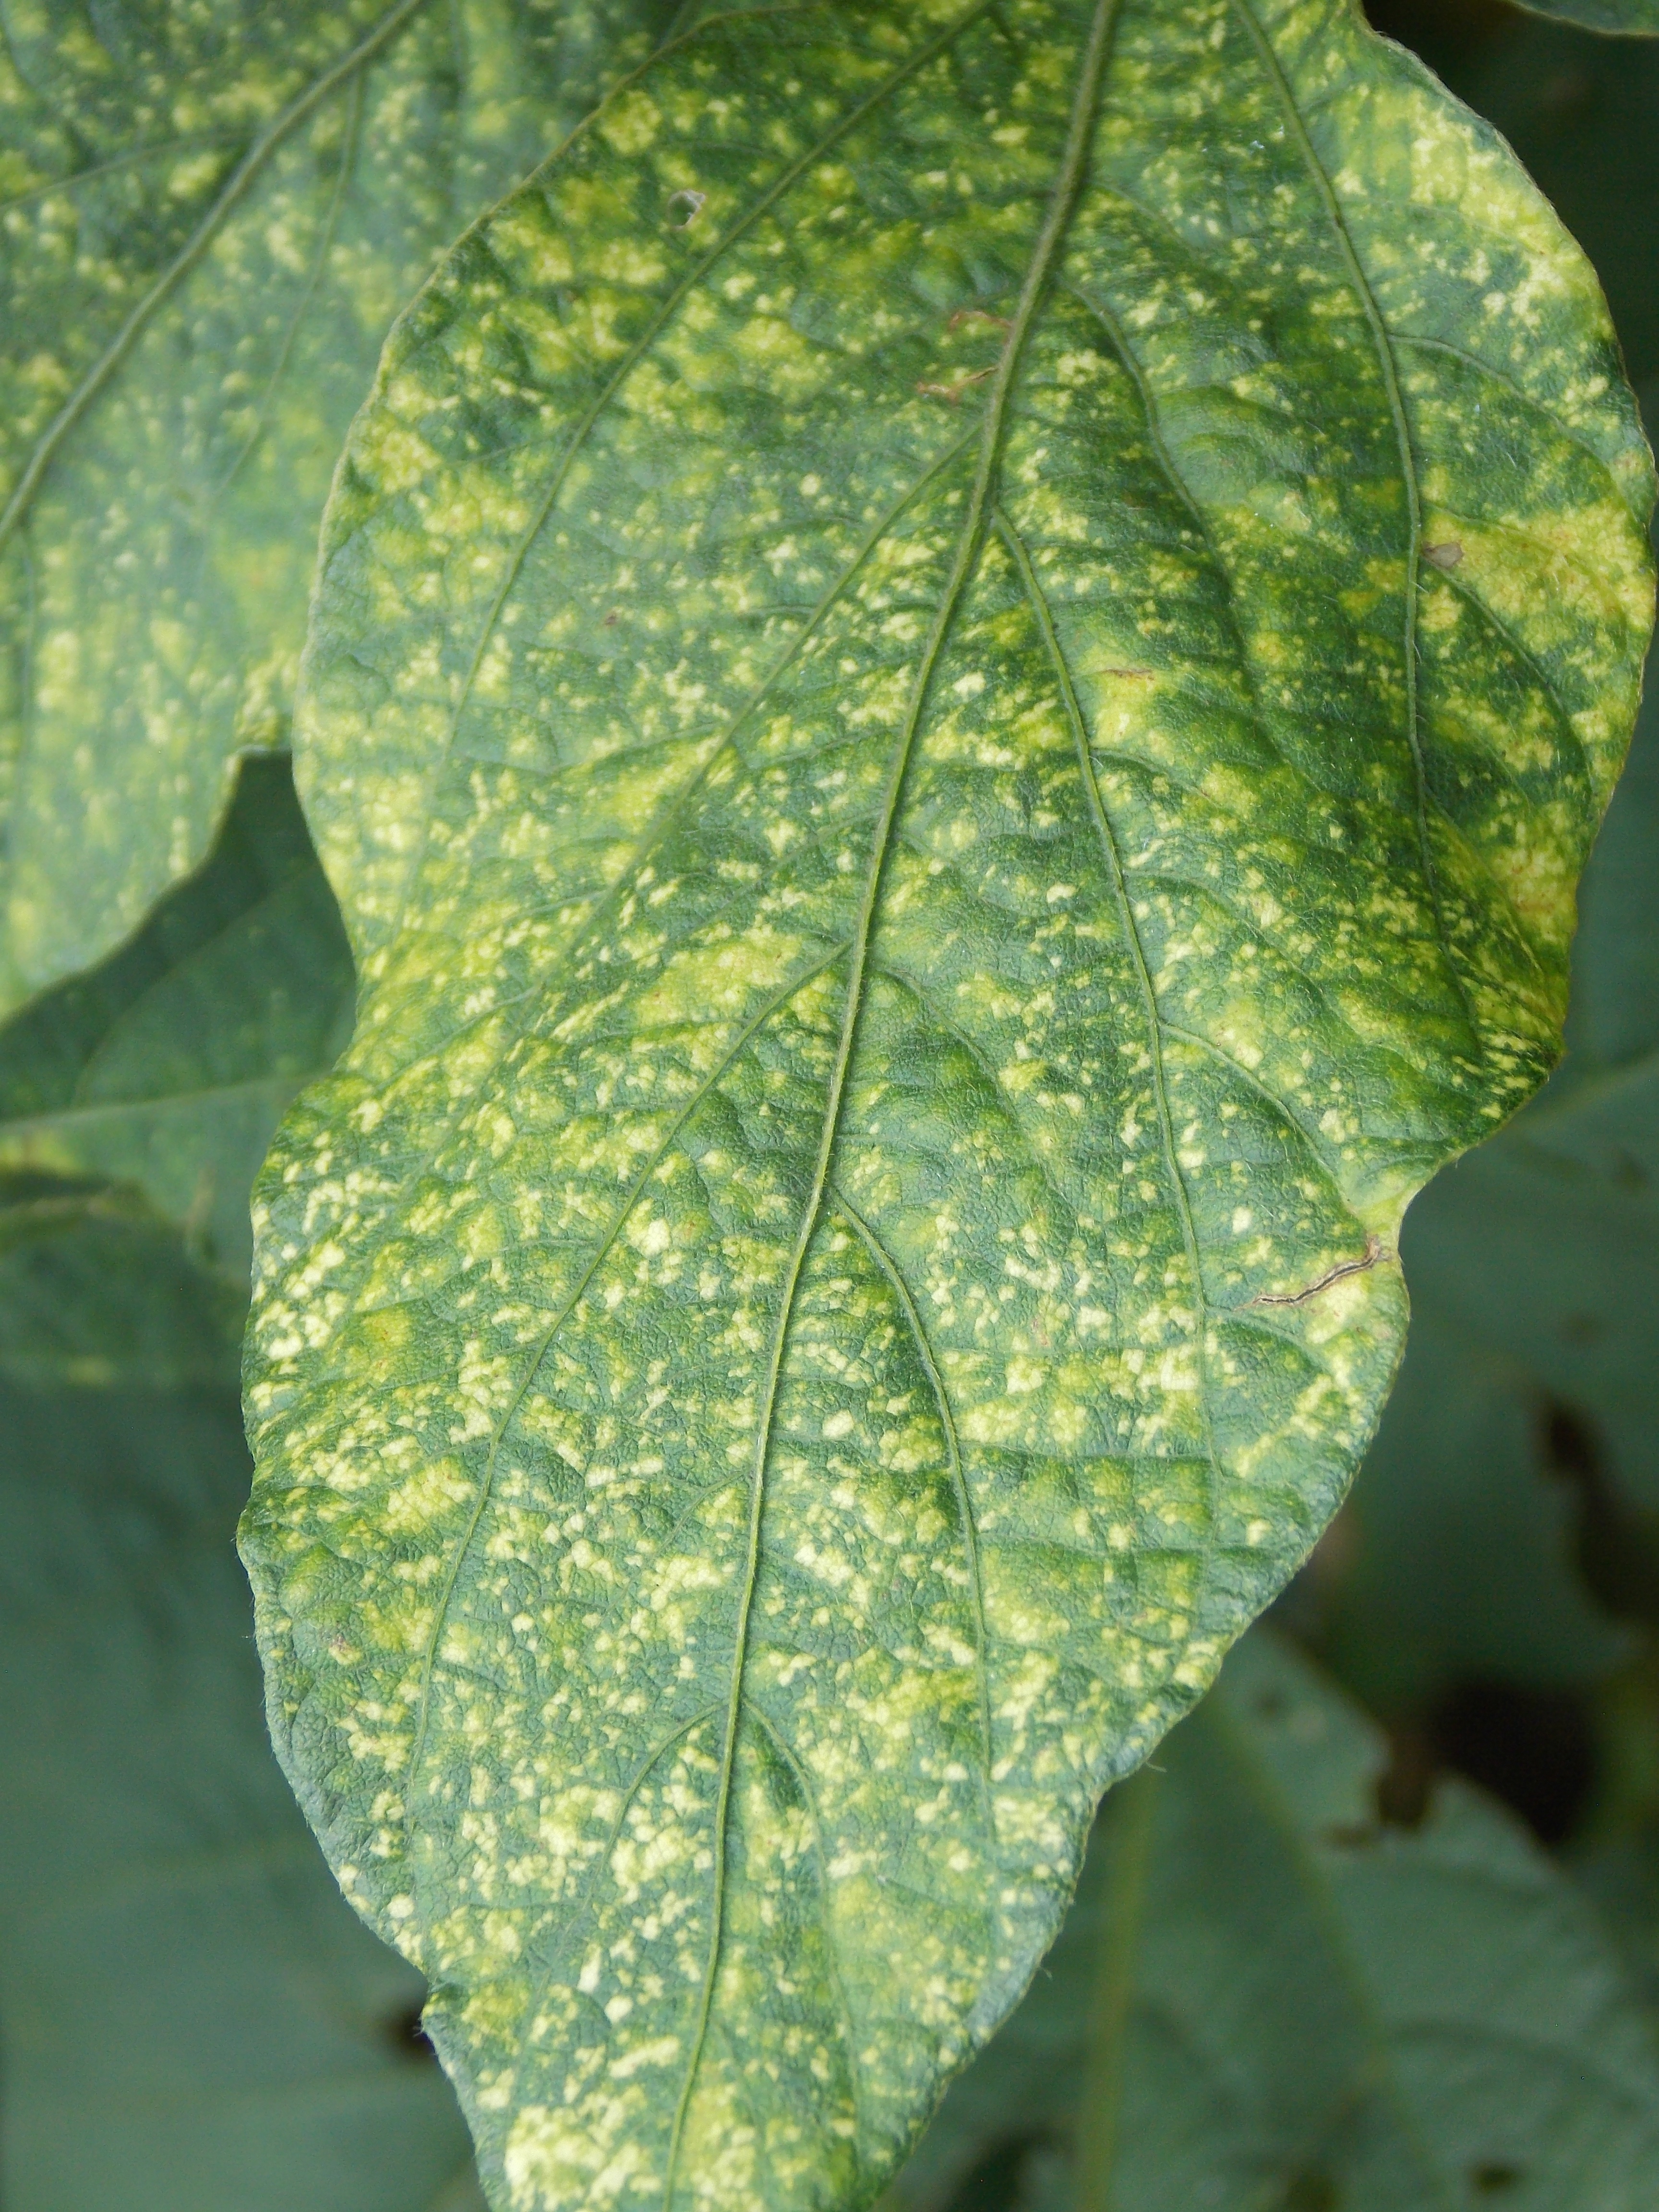
Label: Disease